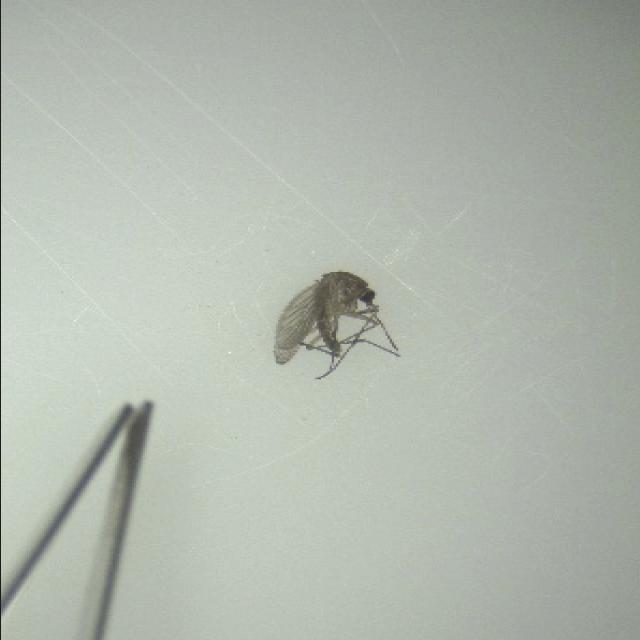
Species: culex_tritaeniorhynchus